Onigase Station

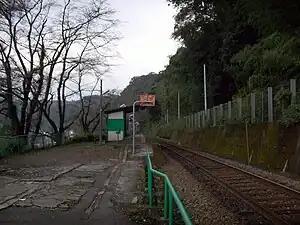
Onigase Station in 2008

is a passenger railway station located in Hasama neighborhood of the city of Yufu, Ōita Prefecture, Japan, operated by JR Kyushu.